BMO Field

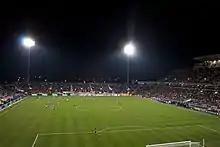
BMO Field in November 2010, several months after it switched from FieldTurf to natural grass.

BMO Field originally used FieldTurf rather than a natural grass pitch, which attracted some criticism. A temporary grass turf was laid in August 2009 for a friendly against Real Madrid. Prior to the 2010 season Toronto City Council approved MLSE's request to convert the stadium to natural grass. MLSE paid the $3.5 million for the conversion, and promised to cover all additional costs to maintain the surface. A variety of Kentucky Bluegrass was installed in the spring of 2010, along with a state of the art drainage system and heating system in the field. MLSE spent a further $2 million to expand the north end by 1,400 seats for the 2010 season. As part of the deal to convert the field to natural grass, MLSE spent $1.2 million adding a winter bubble to Lamport Stadium and $800,000 building a new artificial turf field to replace the community use hours lost at BMO. By the end of the 2010 renovation, the total cost came to $5.5 million CAD.